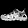
Label: Sandal